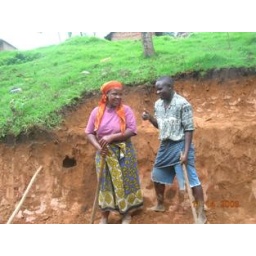
Voi at Kenya Coast program. women at work preparing the ground to erect pig shed strucutes sponsored program by GAA